Peter Sloly

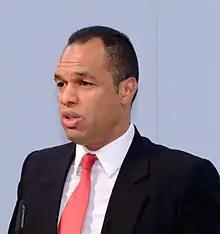
Sloly in 2011

Peter John Michael Sloly (born 5 August 1966) is a Canadian former police officer who served as the chief of police for the Ottawa Police Service (OPS) from 2019 to 2022. Before joining the OPS, Sloly was a member of the Toronto Police Service (TPS) for 27 years, including as a deputy chief of police from 2009 to 2016.